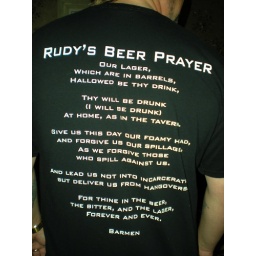
shirt is from Rudy's bar in Vermilion, OH